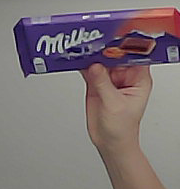
Product: milka_chocolate